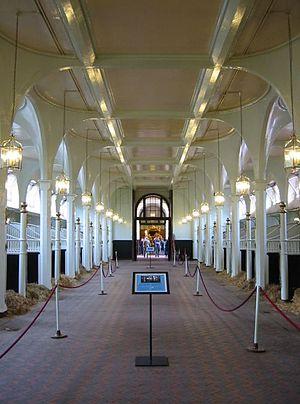
Les Royal Mews sont les écuries de la famille royale britannique. À Londres, deux sites peuvent prétendre à la dénomination de Royal Mews : anciennement les bâtiments situés à Charing Cross, et depuis les années 1820, au palais de Buckingham. Le site est ouvert au public tout au long de l'année.